BERP rotor

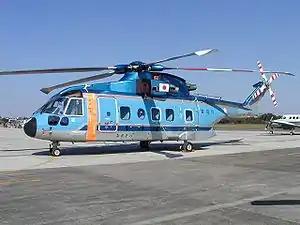
Tokyo Metropolitan Police Department EH101 (AW101)

The BERP rotor blade design was developed under the "British Experimental Rotor Programme". The initial BERP rotor blades were developed in the late 1970s to mid-1980s as a joint venture programme between Westland Helicopters and the Royal Aircraft Establishment (RAE), with Professor Martin Lowson as a co-patentee. The goal was to increase the helicopters lifting-capability and maximum speed using new designs and materials.